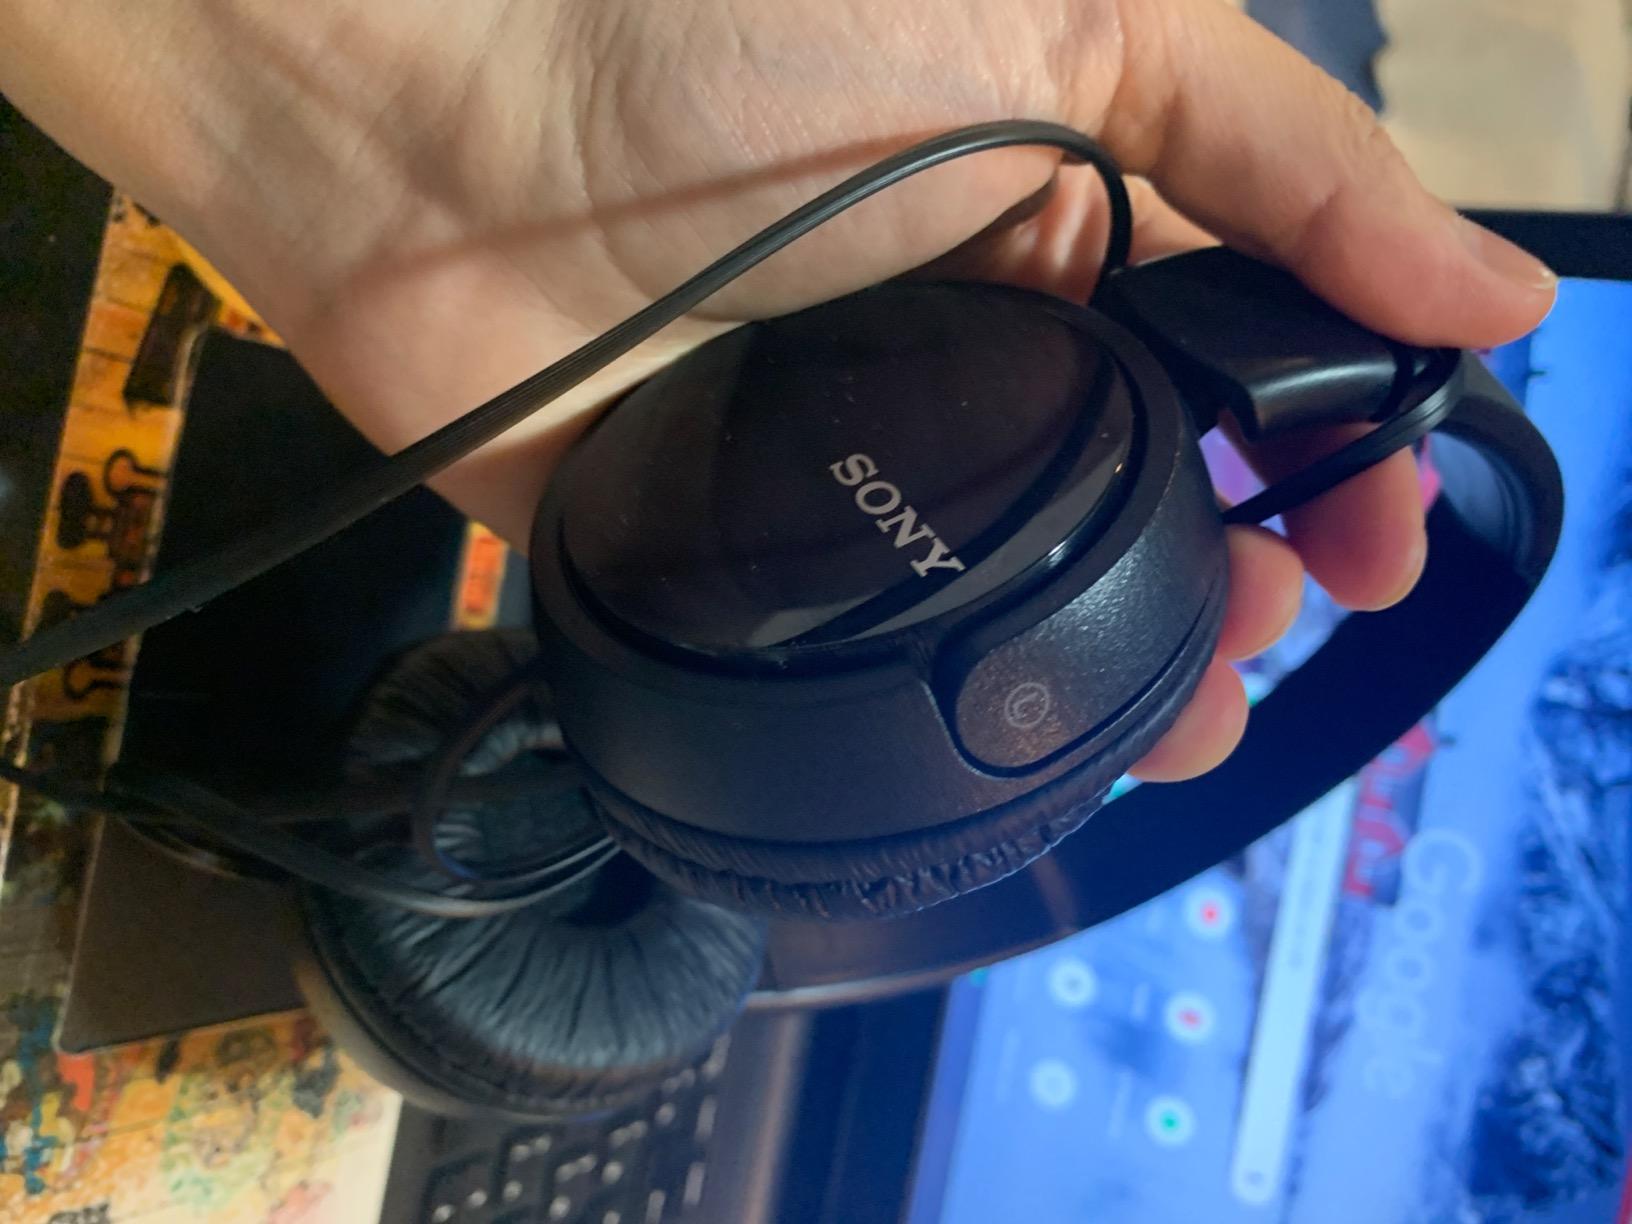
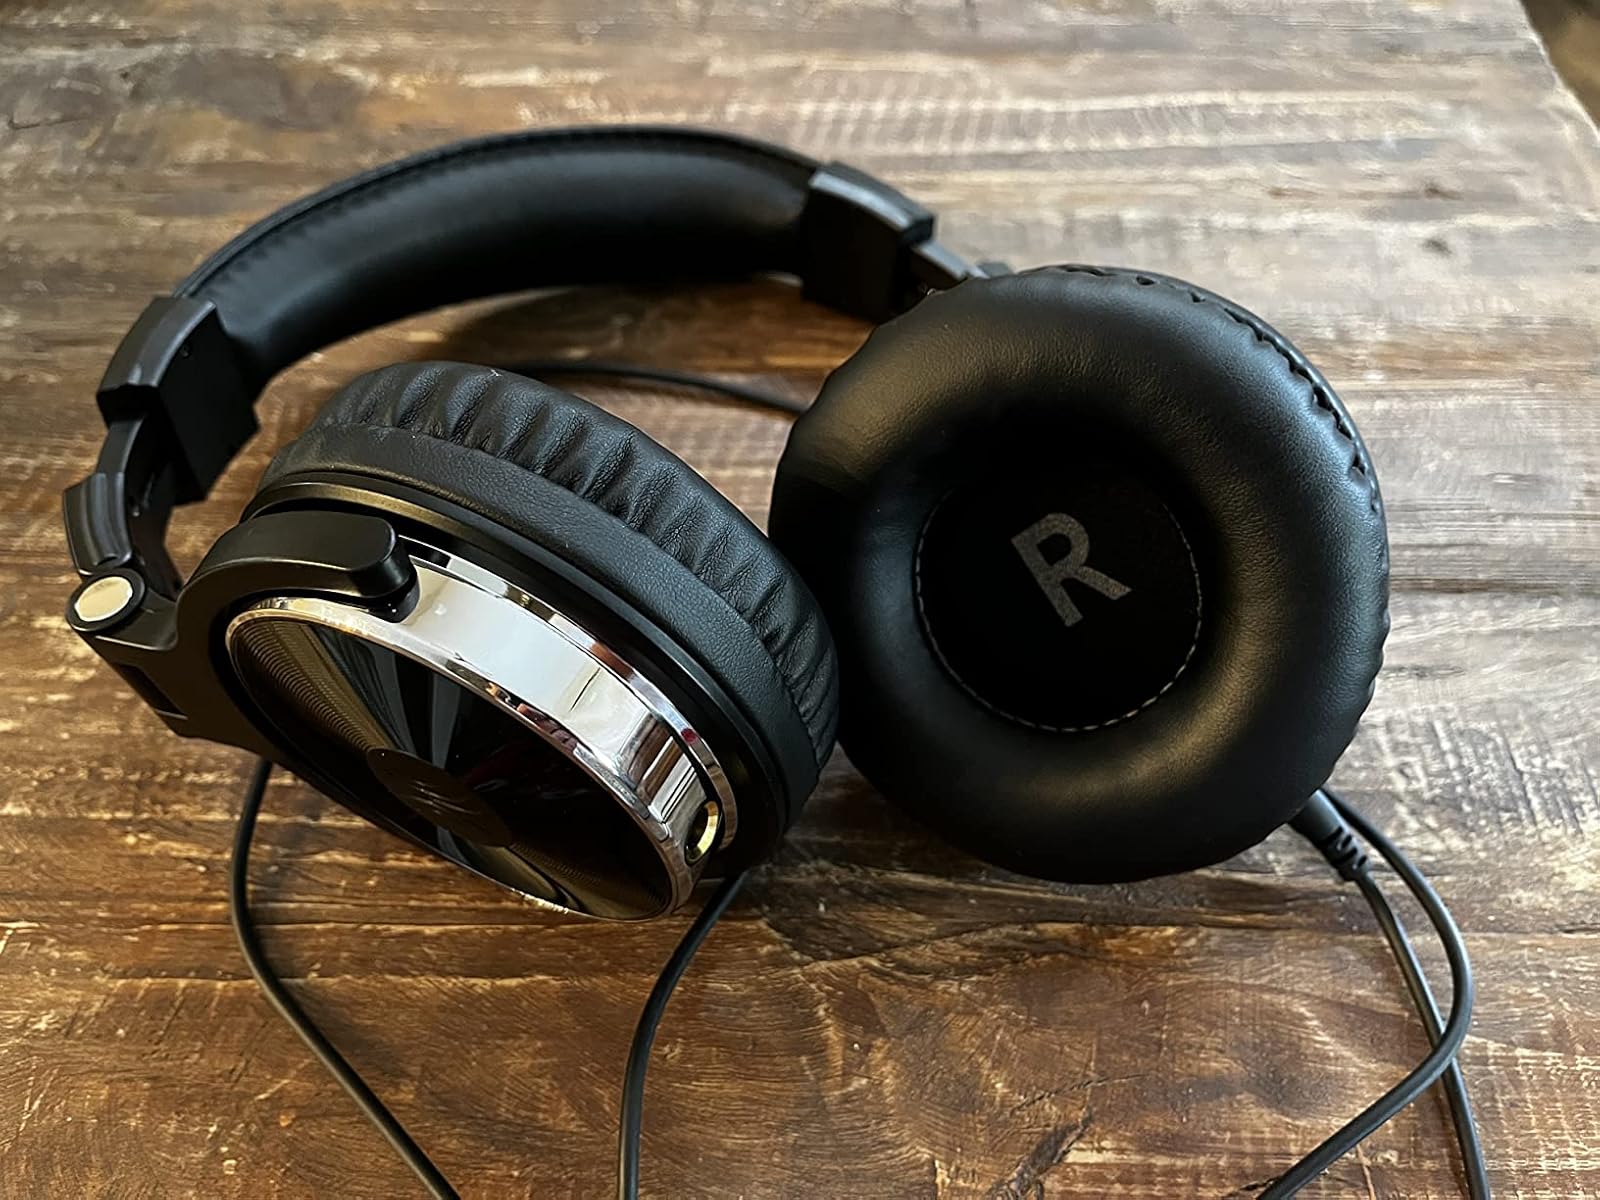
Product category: headphones
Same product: no